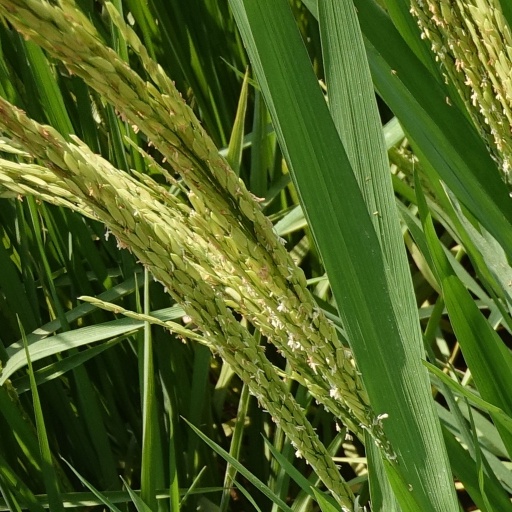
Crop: rice